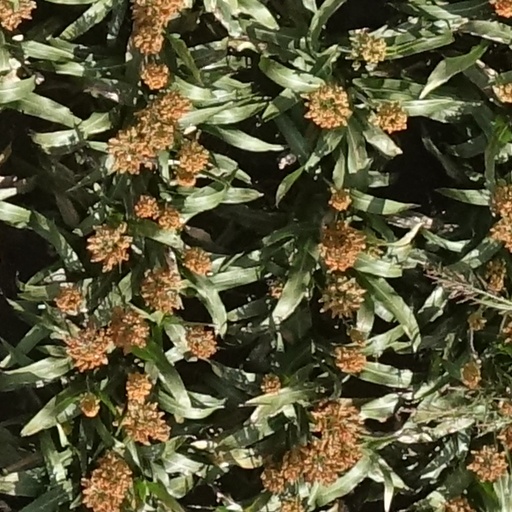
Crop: sorghum